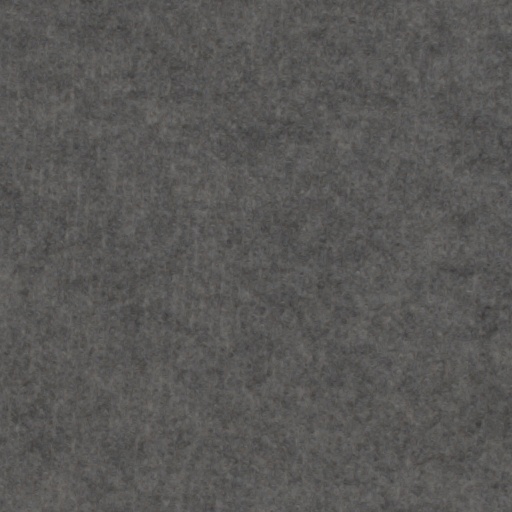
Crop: wheat